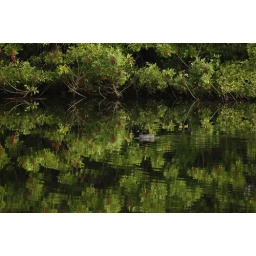
Very strange, almost robotic colored duck against the green and red tints of the tree...